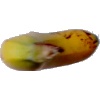
Label: Banana Lady Finger 1